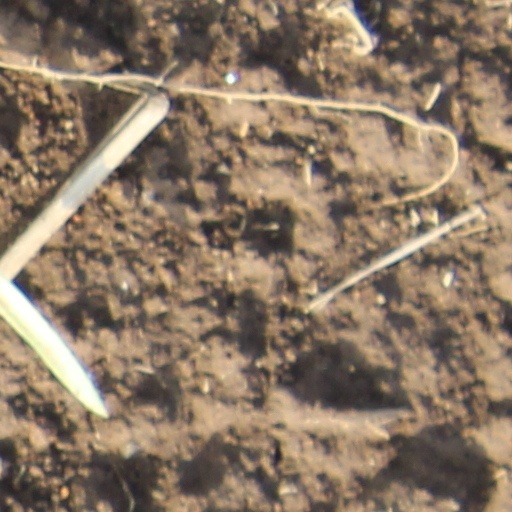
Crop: wheat